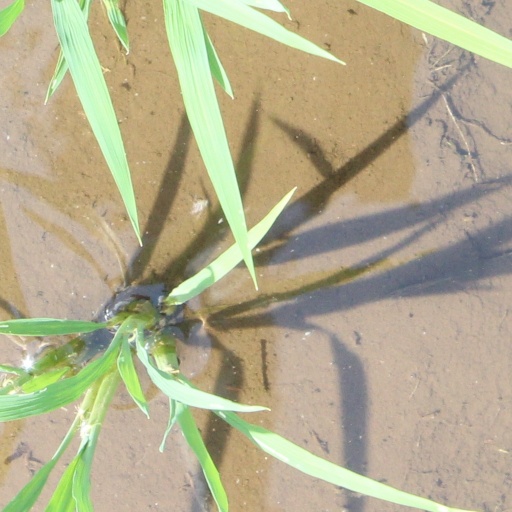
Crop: rice